Mamie Van Doren

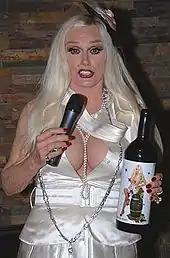
Van Doren in 2007

Van Doren performed in the Bliss-Hayden Theater. McHugh had called the Harry Hayden, manager of the theater, and made time for Van Doren to perform. While performing, Van Doren caught the attention of Phil Benjamin, a Universal casting director, who was in the audience. Benjamin called McHugh, and Van Doren met Benjamin at Universal's studio. Benjamin believed that Van Doren was fit for a singer in the then upcoming Universal film "Forbidden" (1953), starring Tony Curtis. Van Doren met the director of "Forbidden", Rudolph Maté, and requested that Van Doren would sing I Can't Give You Anything but Love, Baby, one of McHugh's songs. Maté approved, and Van Doren filmed the scene shortly after, where she acted as a singer. During the filming, Van Doren recalled seeing Milton Rackmil, the head of Decca Records.